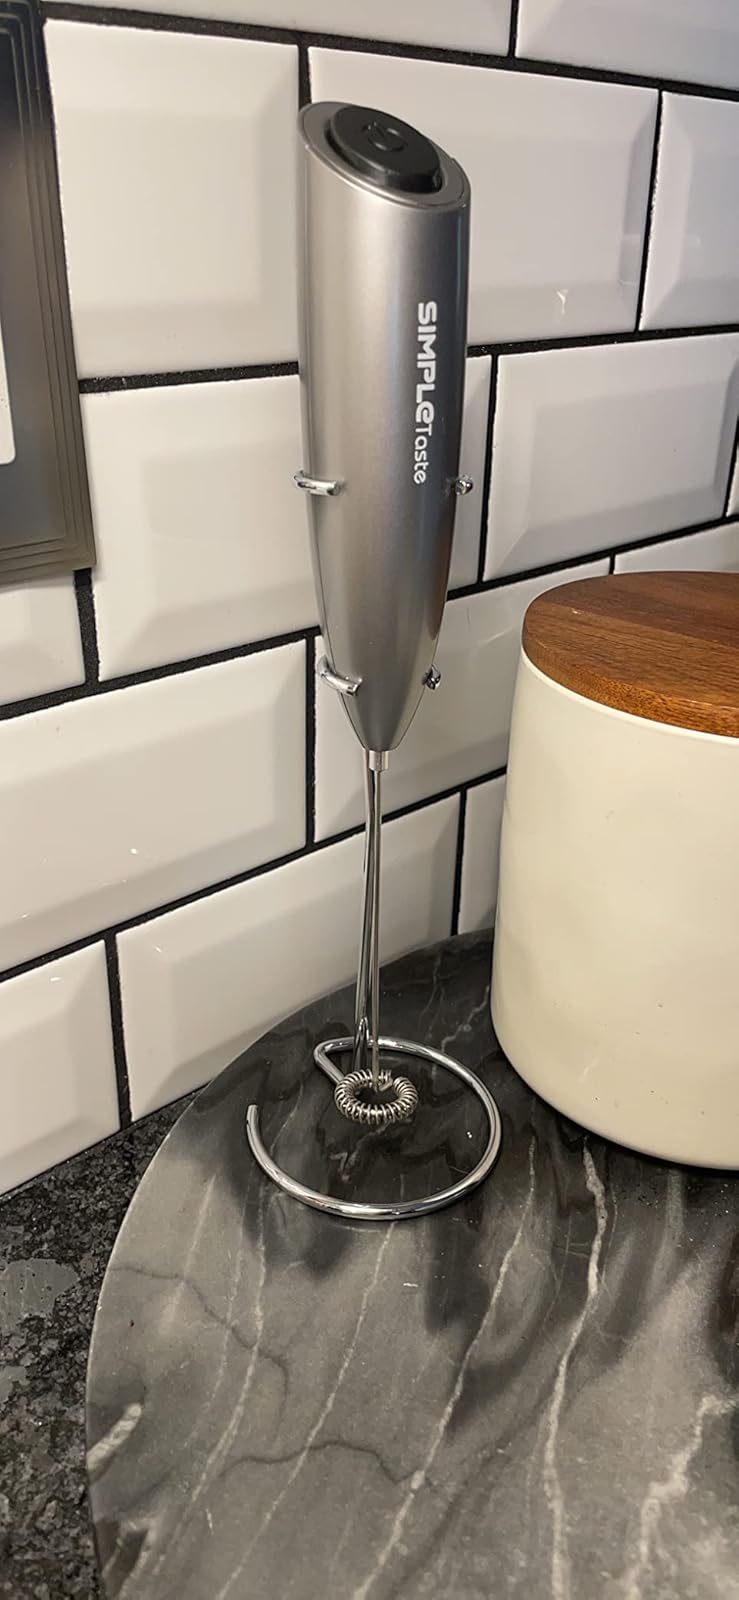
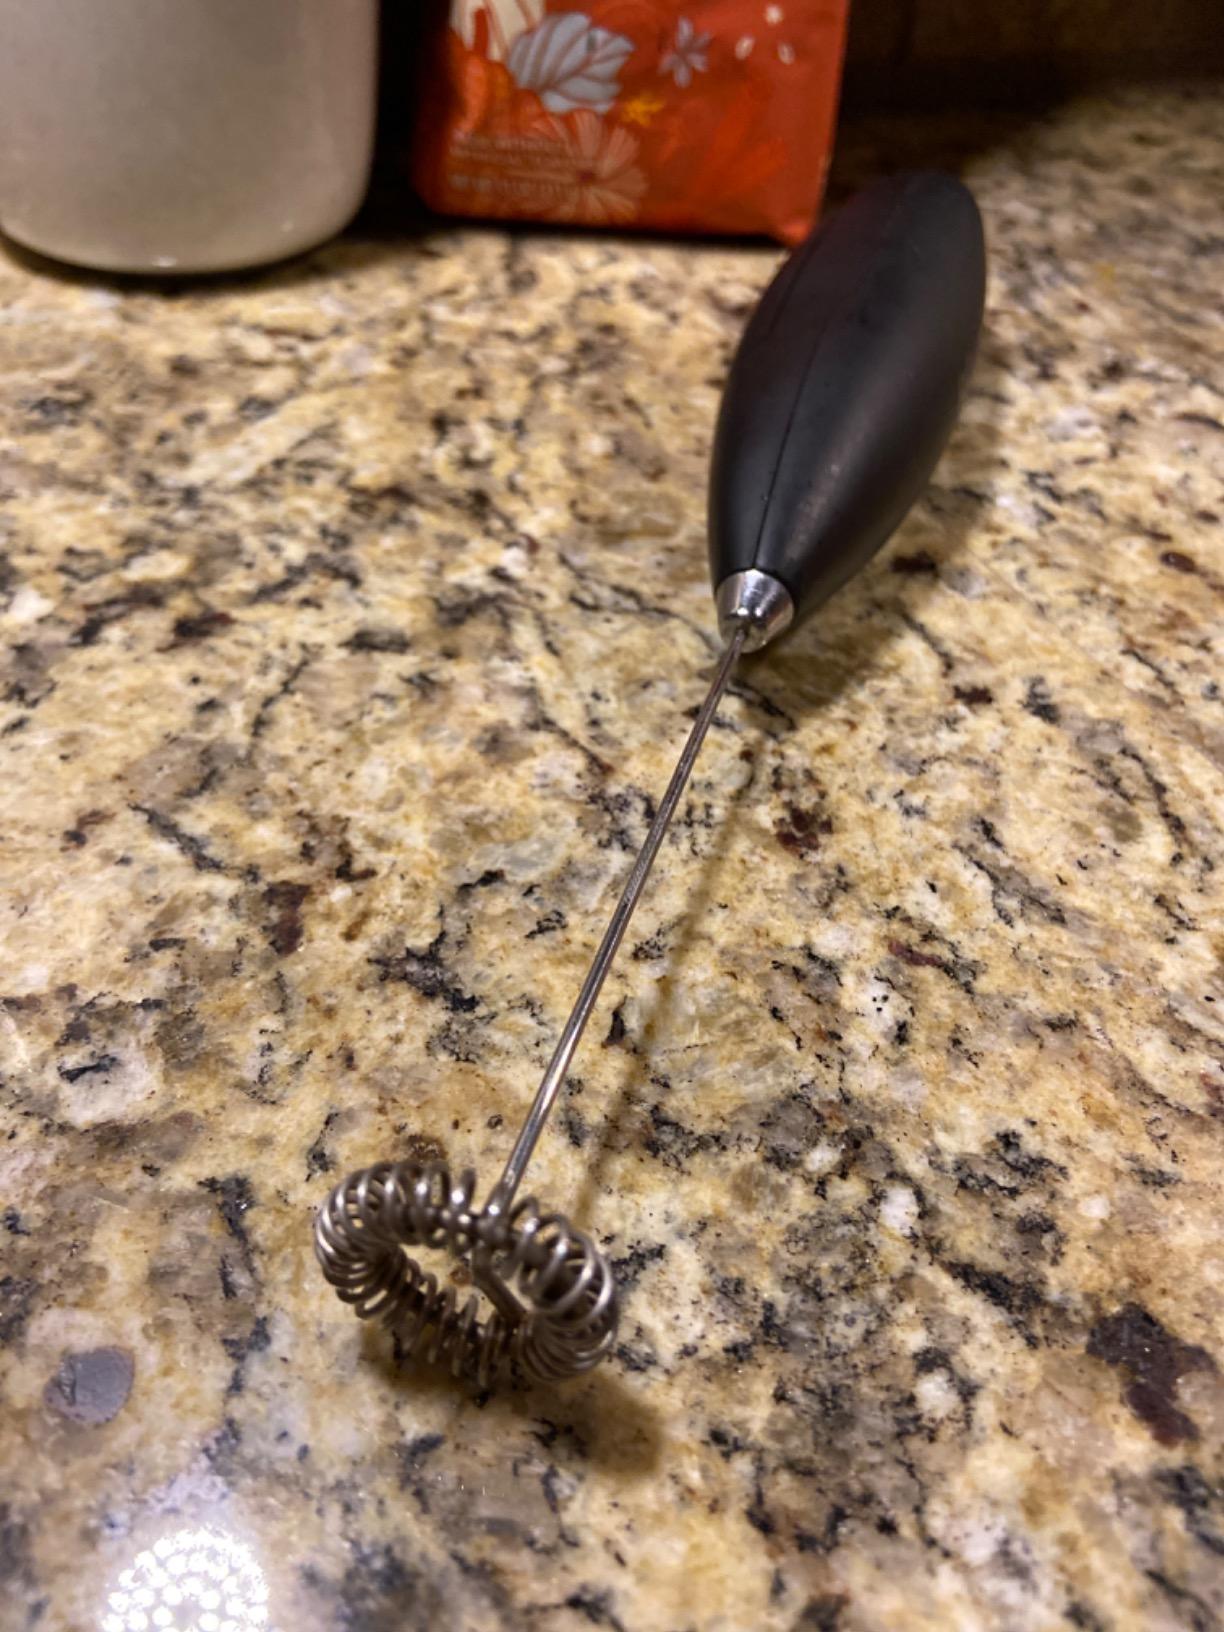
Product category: items_mixer
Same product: no